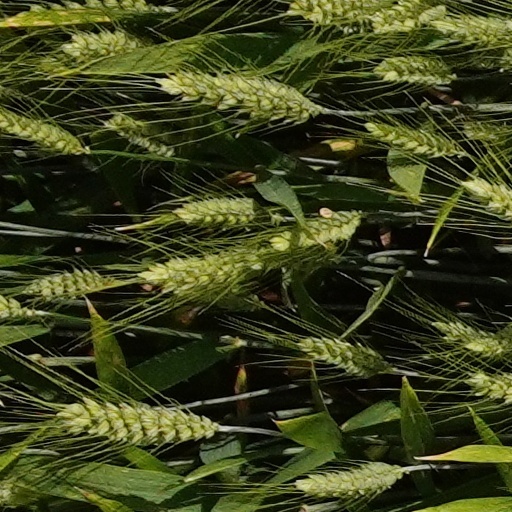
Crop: wheat